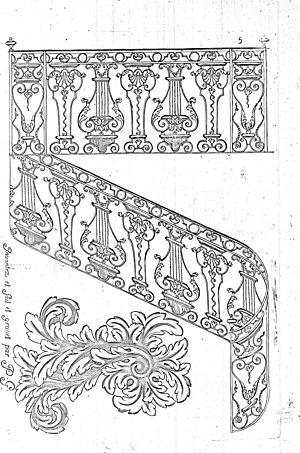
Divers ouvrages de serrurerie... Genève 1713, p. 5
La serrurerie est une branche de la construction qui s'occupe de la fabrication des dispositifs de fermeture et des objets en métal ouvré. Ce terme tend à être remplacé, dans l'usage des professionnels, par celui, plus large, de métallerie.